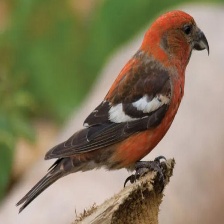
Species: RED CROSSBILL
Scientific name: LOXIA CURVIROSTRA